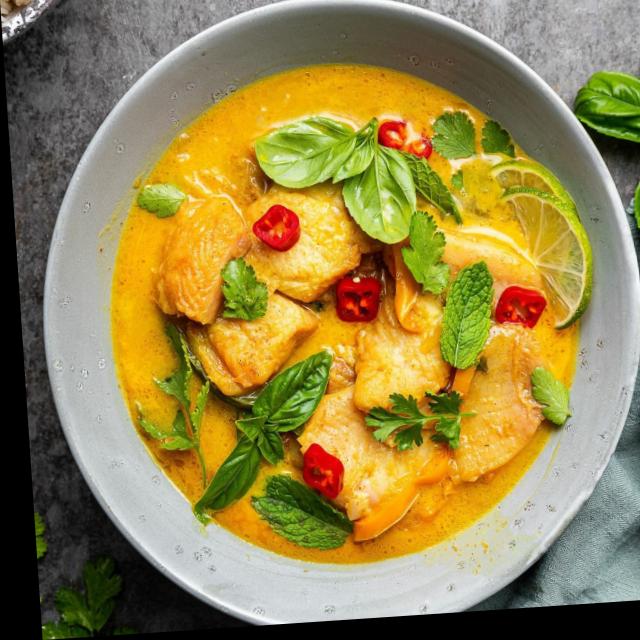
Dish: fish_curry